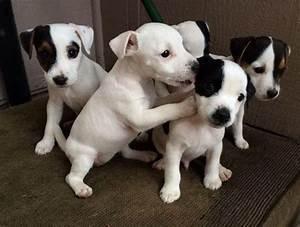
dog